Monocle

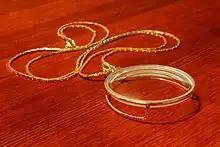
A 20th-century gold plated monocle with gallery

There are three additional styles of the monocle. The first style consists of a simple loop of metal with a lens that was slotted into the eye orbit. These were the first monocles worn in England and could be found from the 1830s onwards. The second style, which was developed in the 1890s, was the most elaborate, consisting of a frame with a raised edge-like extension known as the "gallery". The gallery was designed to help secure the monocle in place by raising it out of the eye's orbit slightly so that the eyelashes would not jar it. Monocles with galleries were often the most expensive. The wealthy would have the frames custom-made to fit their eye sockets. A sub-category of the galleried monocle was the "sprung gallery", where the gallery was replaced by an incomplete circle of flattened, ridged wire supported by three posts. The ends were pulled together, the monocle was placed in the eye orbit, and the ends were released, causing the gallery to spring out and keep the monocle in place.